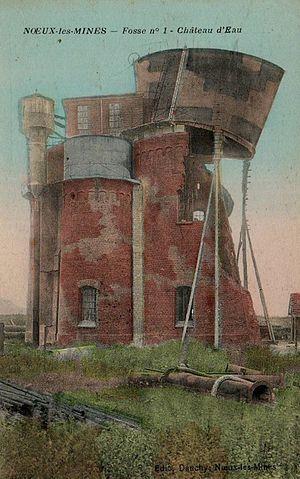
Photochrome du château d'eau bombardé de la Fosse n° 1 - 1 bis de la Compagnie des mines de Nœux, Nœux-les-Mines, Pas-de-Calais, Nord-Pas-de-Calais, France.
La Compagnie des mines de Nœux est une compagnie minière dépendant de la Compagnie des mines de Vicoigne qui exploitait la houille dans le Bassin minier du Nord-Pas-de-Calais, grâce à des puits établis à Nœux-les-Mines, Hersin-Coupigny, Barlin, Labourse, Verquin, et dans une moindre mesure, Bouvigny-Boyeffles, Fouquières-lès-Béthune et Béthune. Des puits ont même été tentés sans succès à Ruitz et à Houchain.